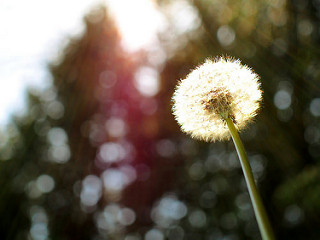
Flower: dandelion